Good works

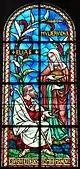
Stained glass window in Périgueux Cathedral depicting the widow of the town of Zarephath giving bread to Elijah

In Christian theology, good works, or simply works, are a person's exterior actions, deeds, and behaviors that align with certain moral teachings, emphasizing compassion, charity, kindness and adherence to biblical principles and commandments, in contrast to inner qualities such as grace or faith.